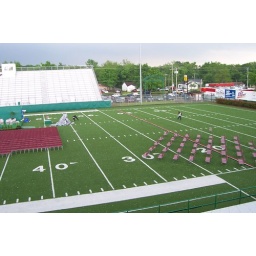
The little white spots all over the field is quarter sized hail from the storm that delayed the ceremony